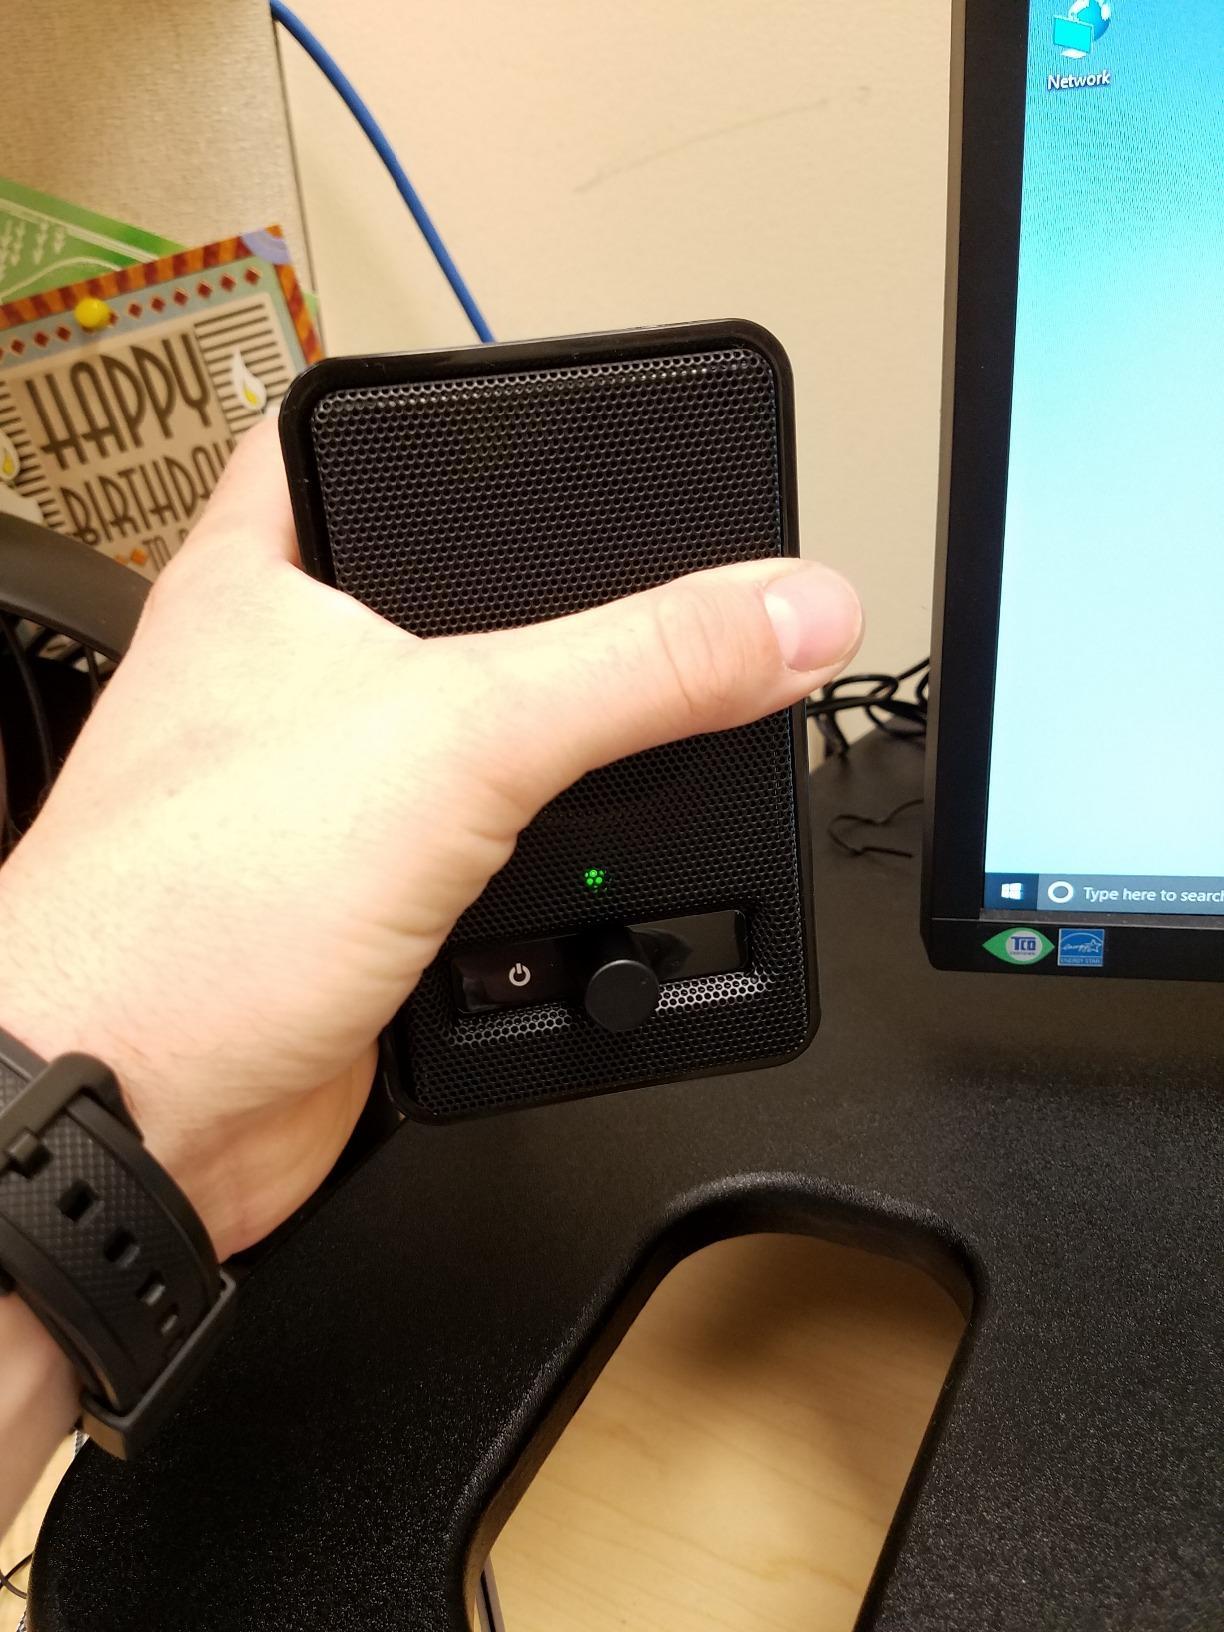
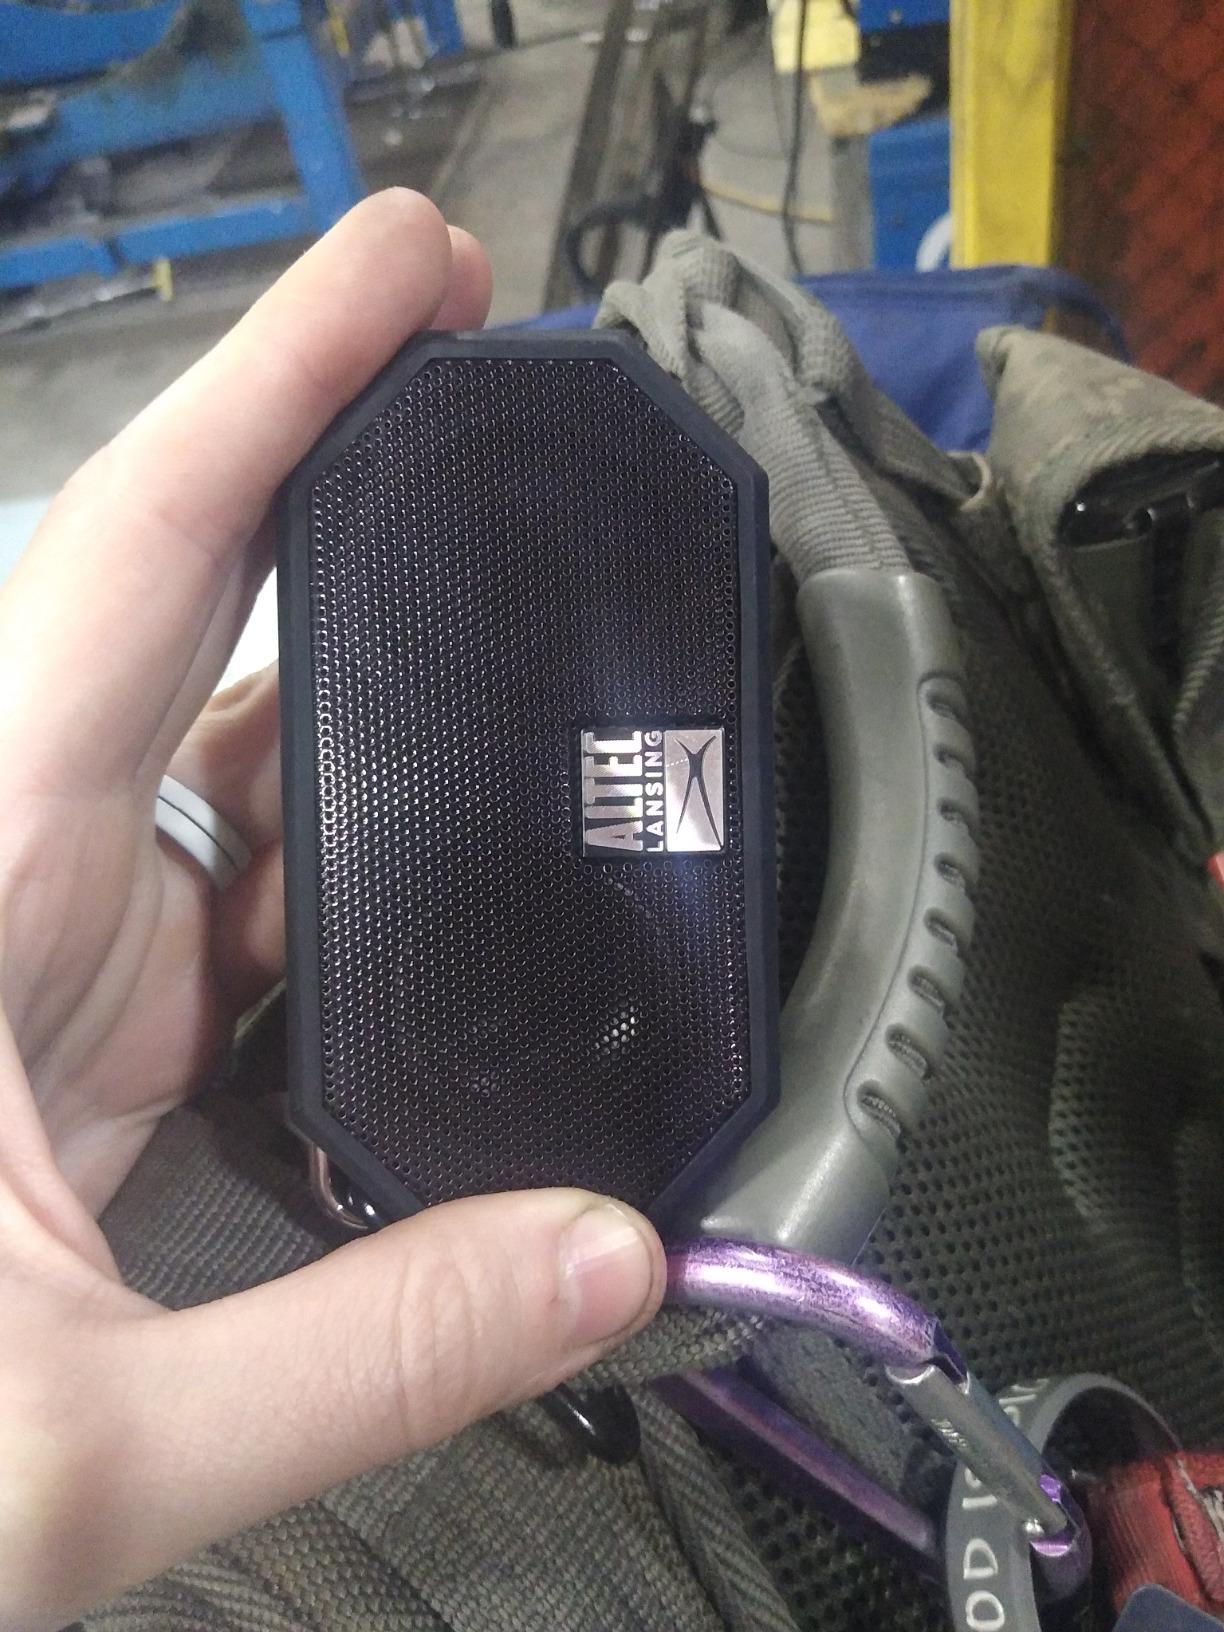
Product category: speaker
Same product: no